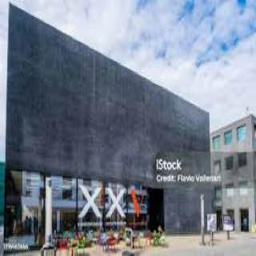
Kunstmuseum Liechtenstein